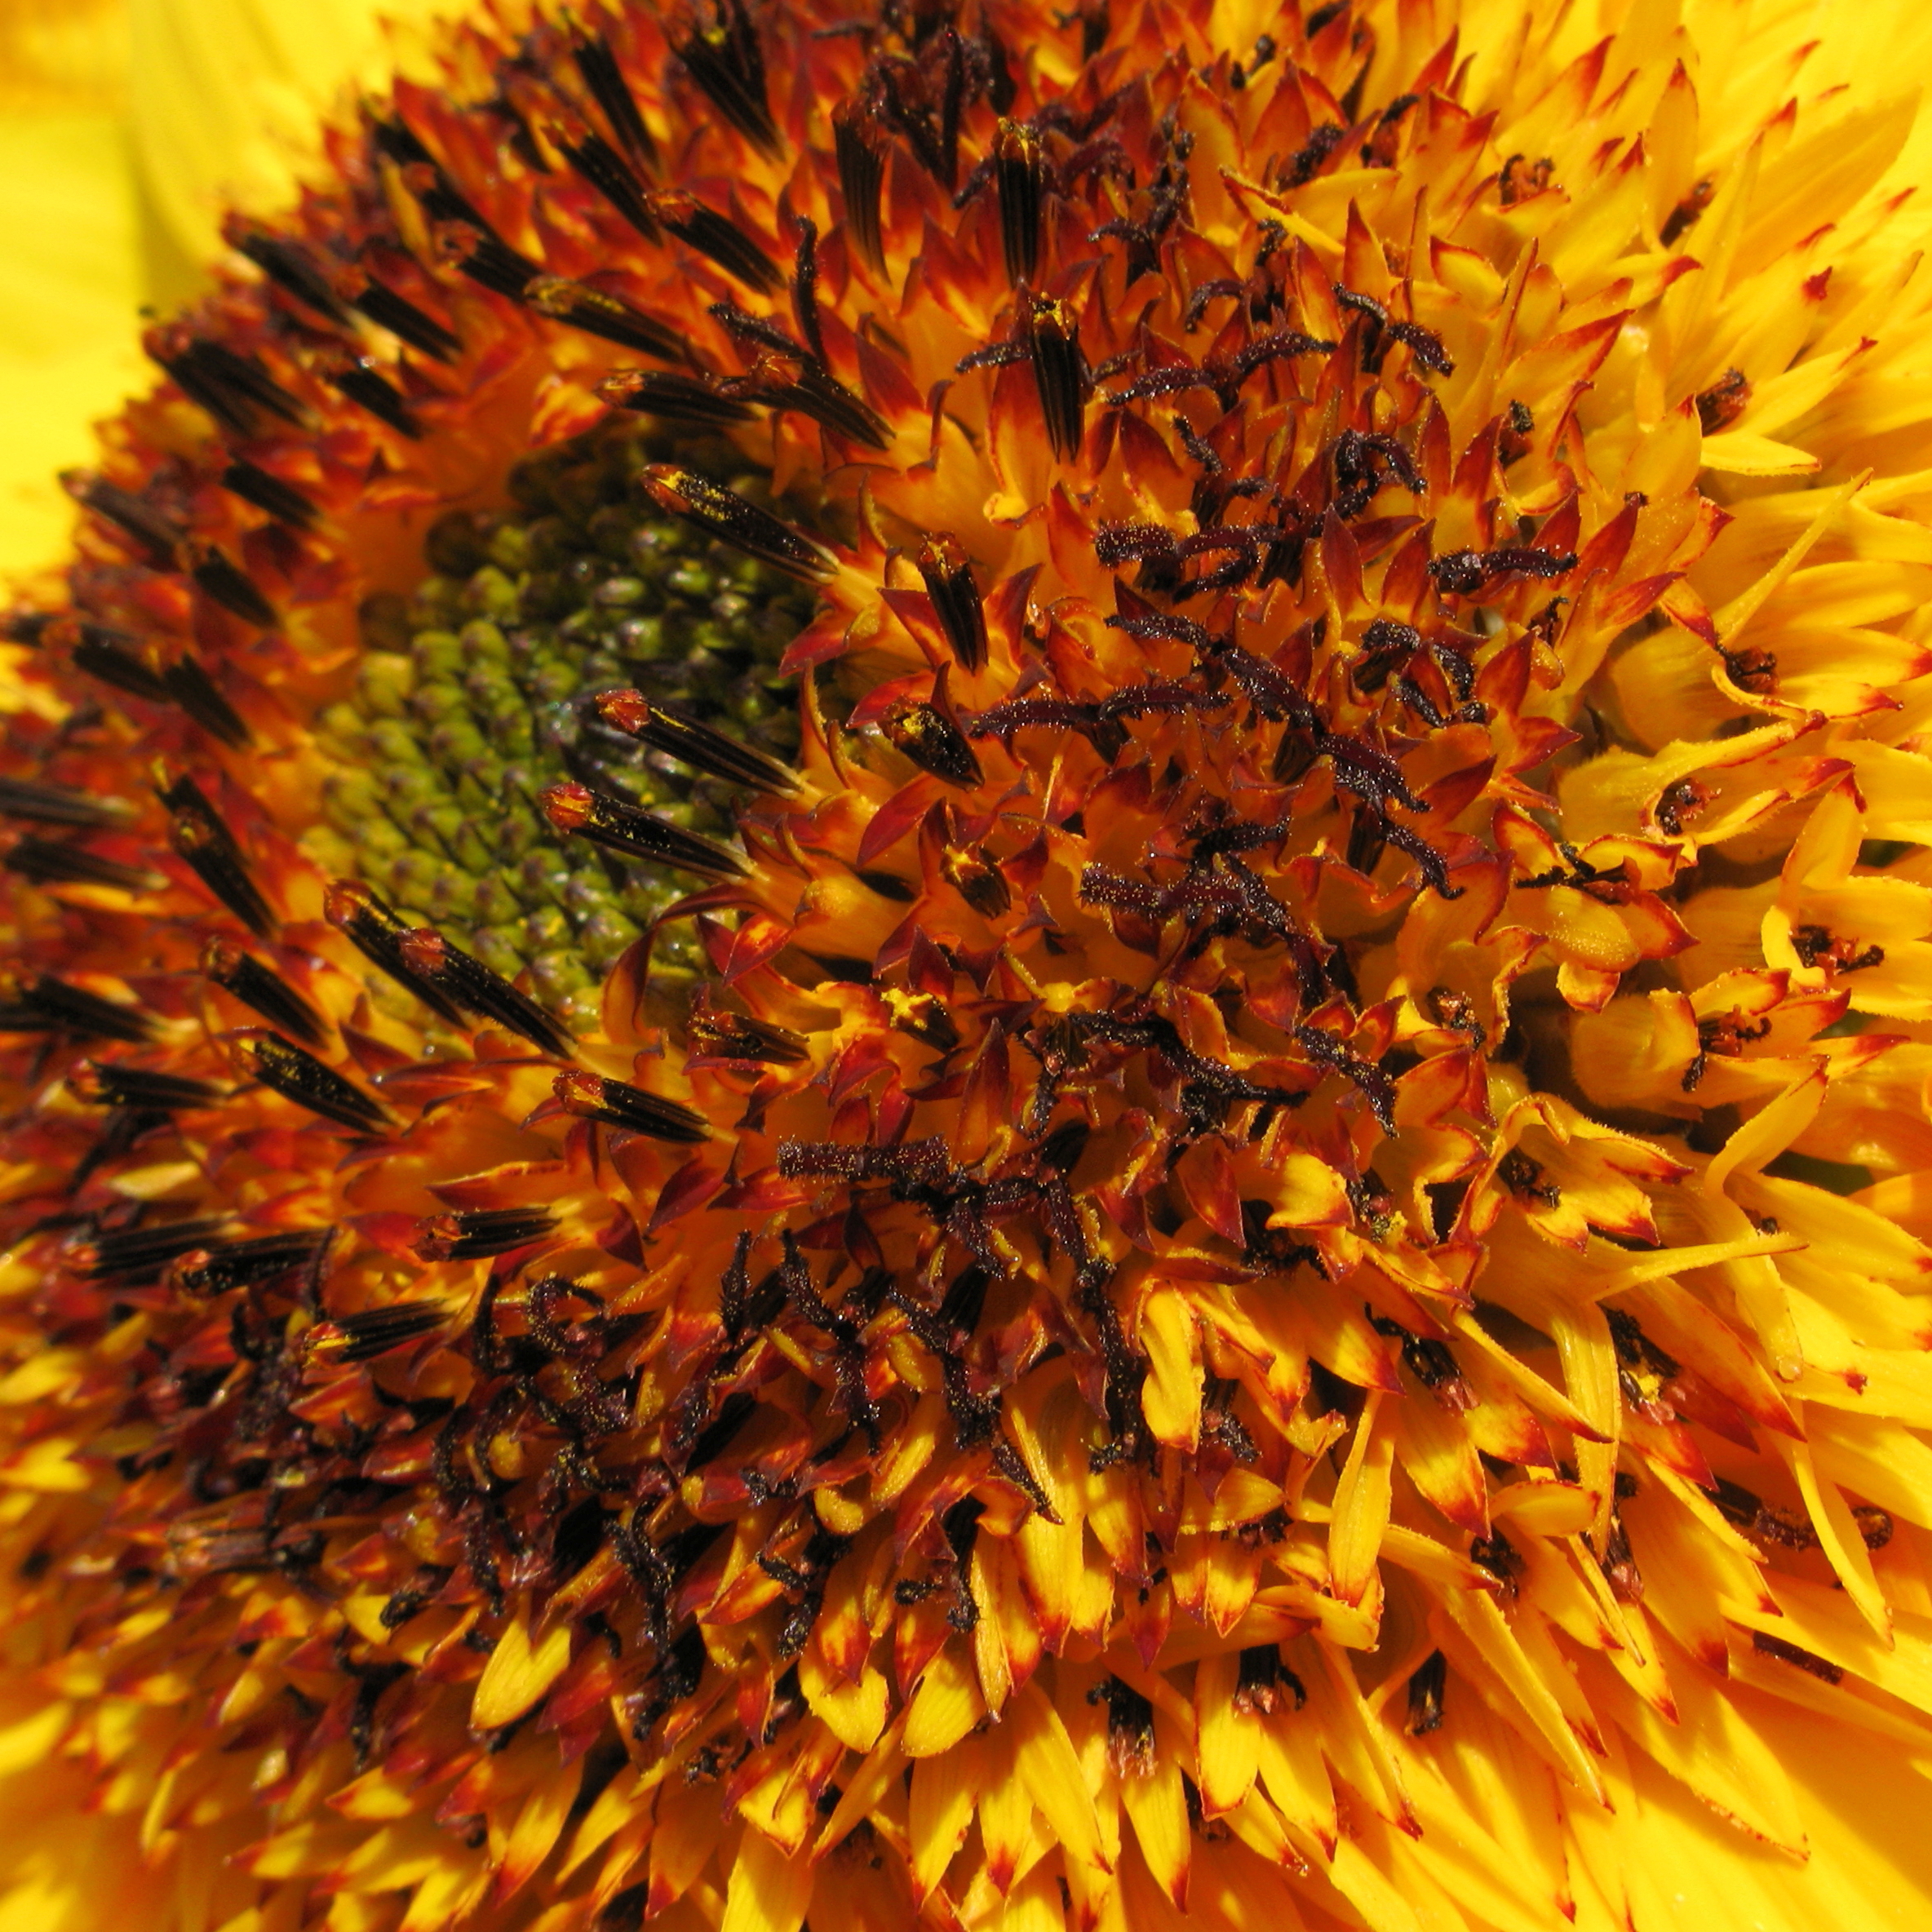
plant, flower, petal, high, produce, autumn, sunflower, helianthus, hires, hi, res, resolution, g7, macro photography, flowering plant, daisy family, sunflower seed, land plant